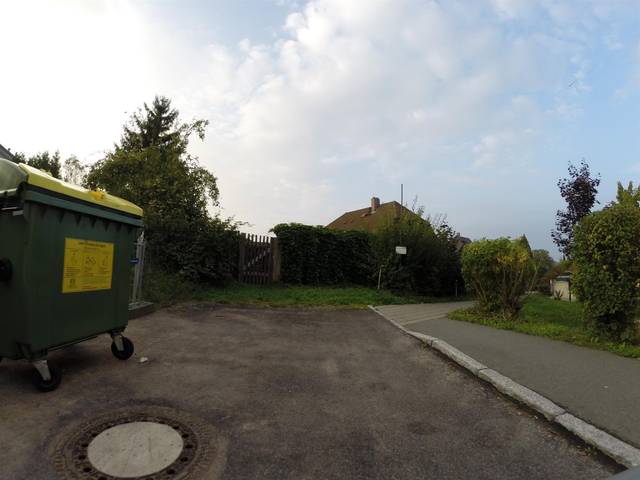
Region: Germany
Coordinates: 50.921, 11.567